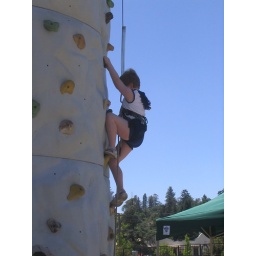
Parker, 7, climbs a rock wall in Colfax, July 2006.